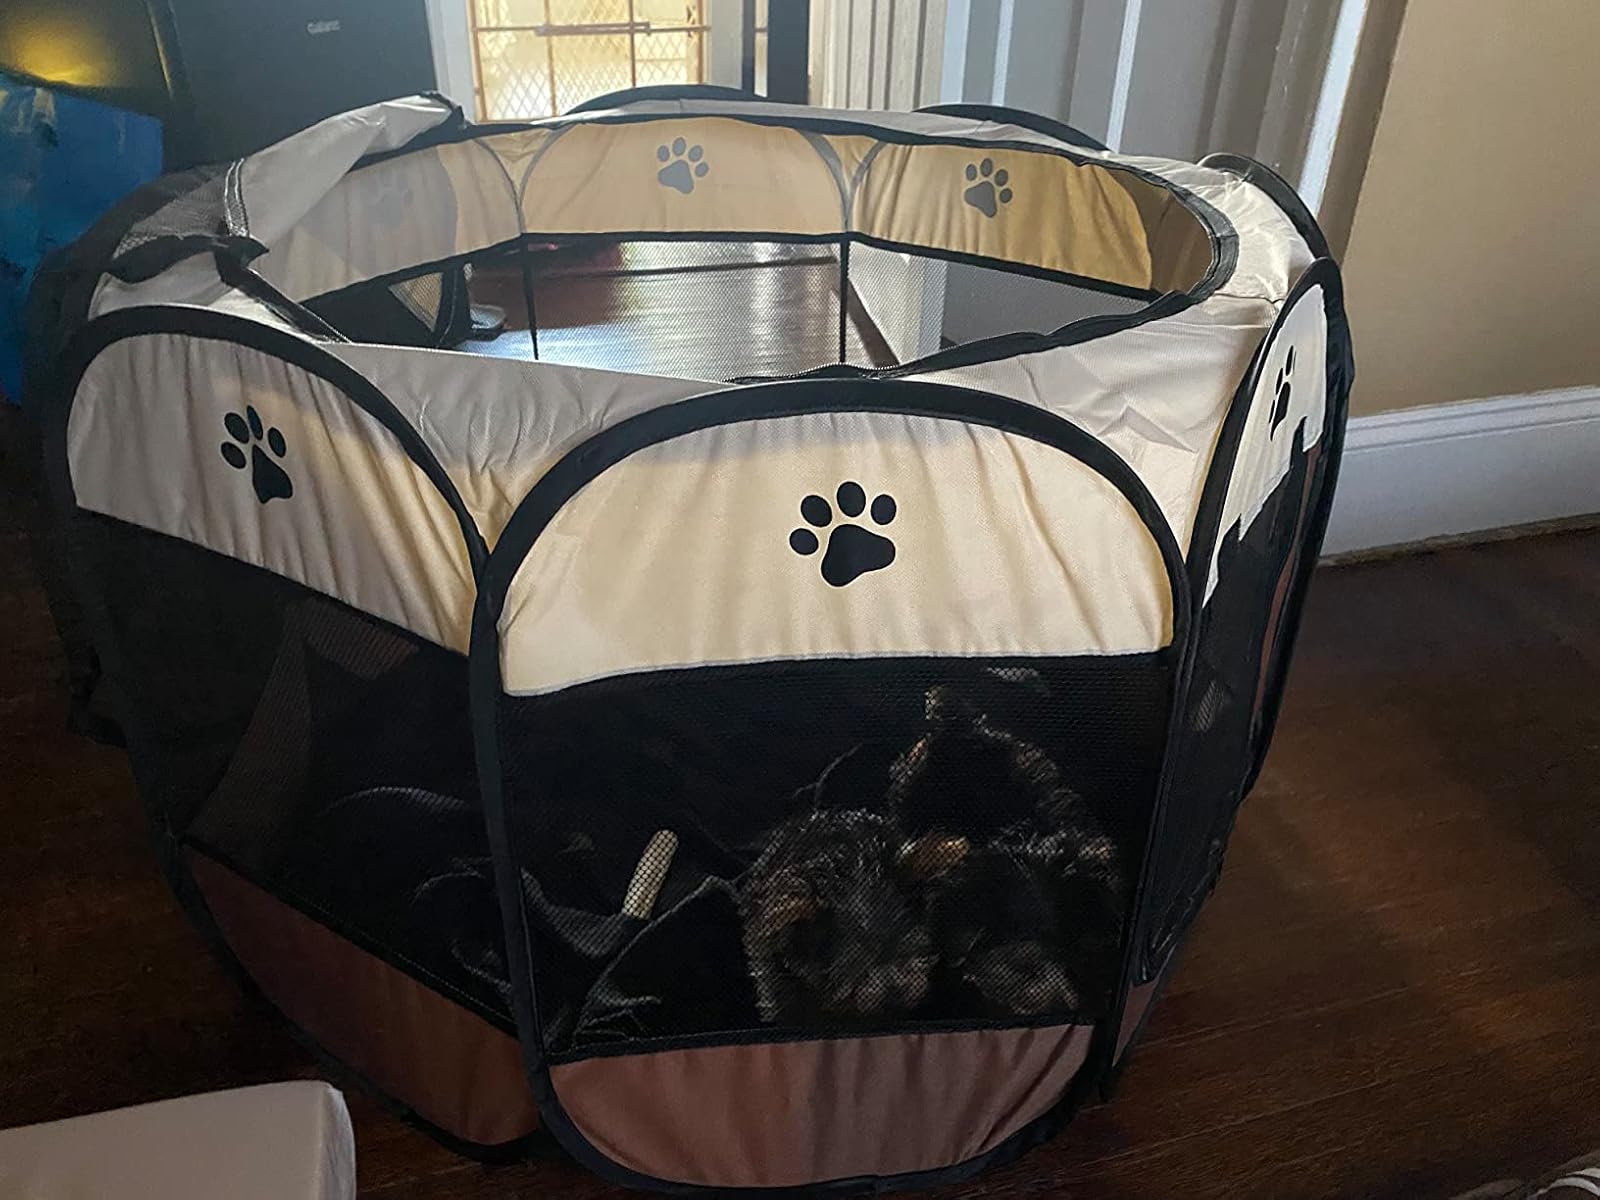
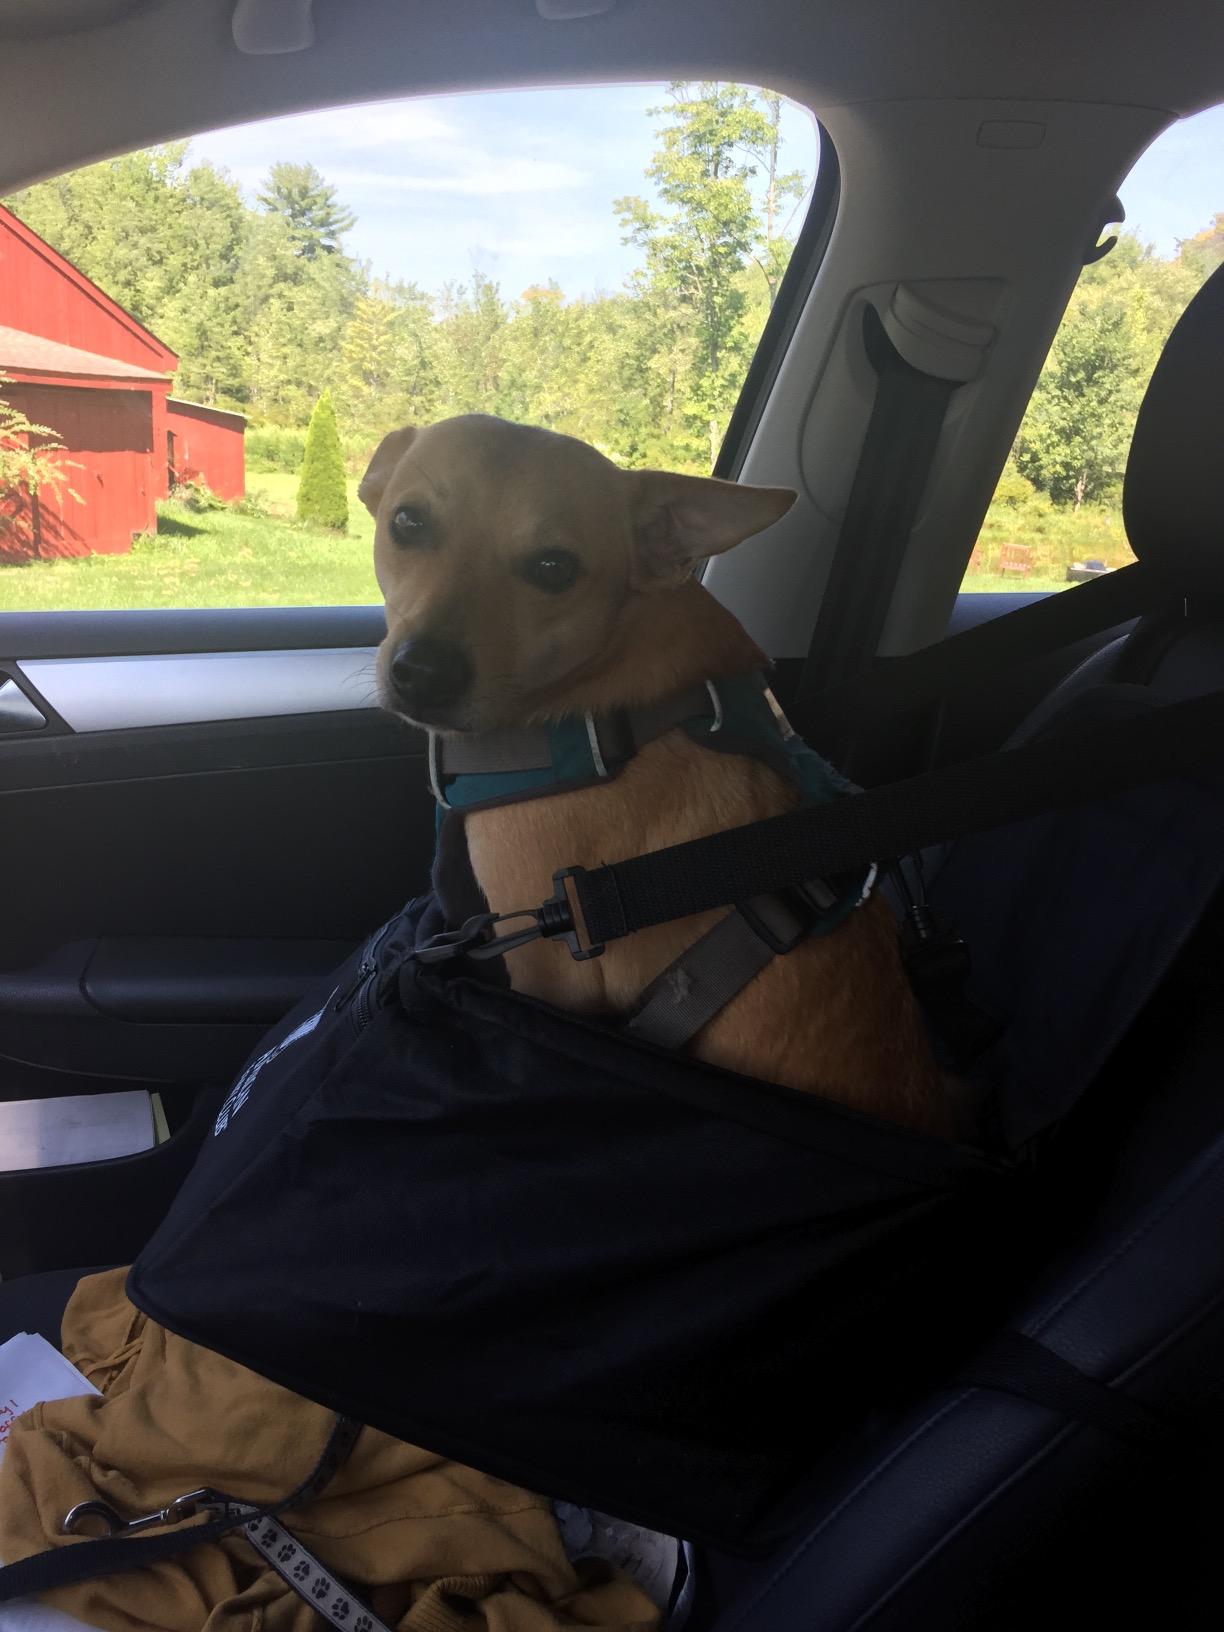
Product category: items_kennel
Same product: no